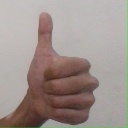
अक्षर: थ